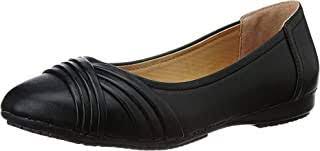
Label: Ballet Flat